43rd (Wessex) Reconnaissance Regiment

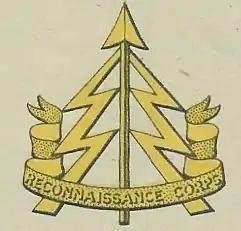
Cap badge of the Reconnaissance Corps

The 43rd (Wessex) Reconnaissance Regiment (The Gloucestershire Regiment) (43 Recce) was a regiment of the British Army's Reconnaissance Corps, itself part of the Royal Armoured Corps, during World War II. It fought in with the 21st Army Group in 1944–1945. Throughout most of its existence the regiment was part of the 43rd (Wessex) Infantry Division.